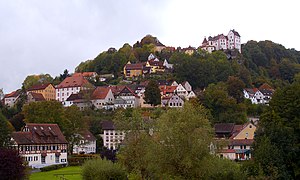
Egloffstein
Egloffstein set fra vest
Egloffstein er en købstad i Landkreis Forchheim i Regierungsbezirk Oberfranken i den tyske delstat Bayern og ligger i Fränkische Schweiz.